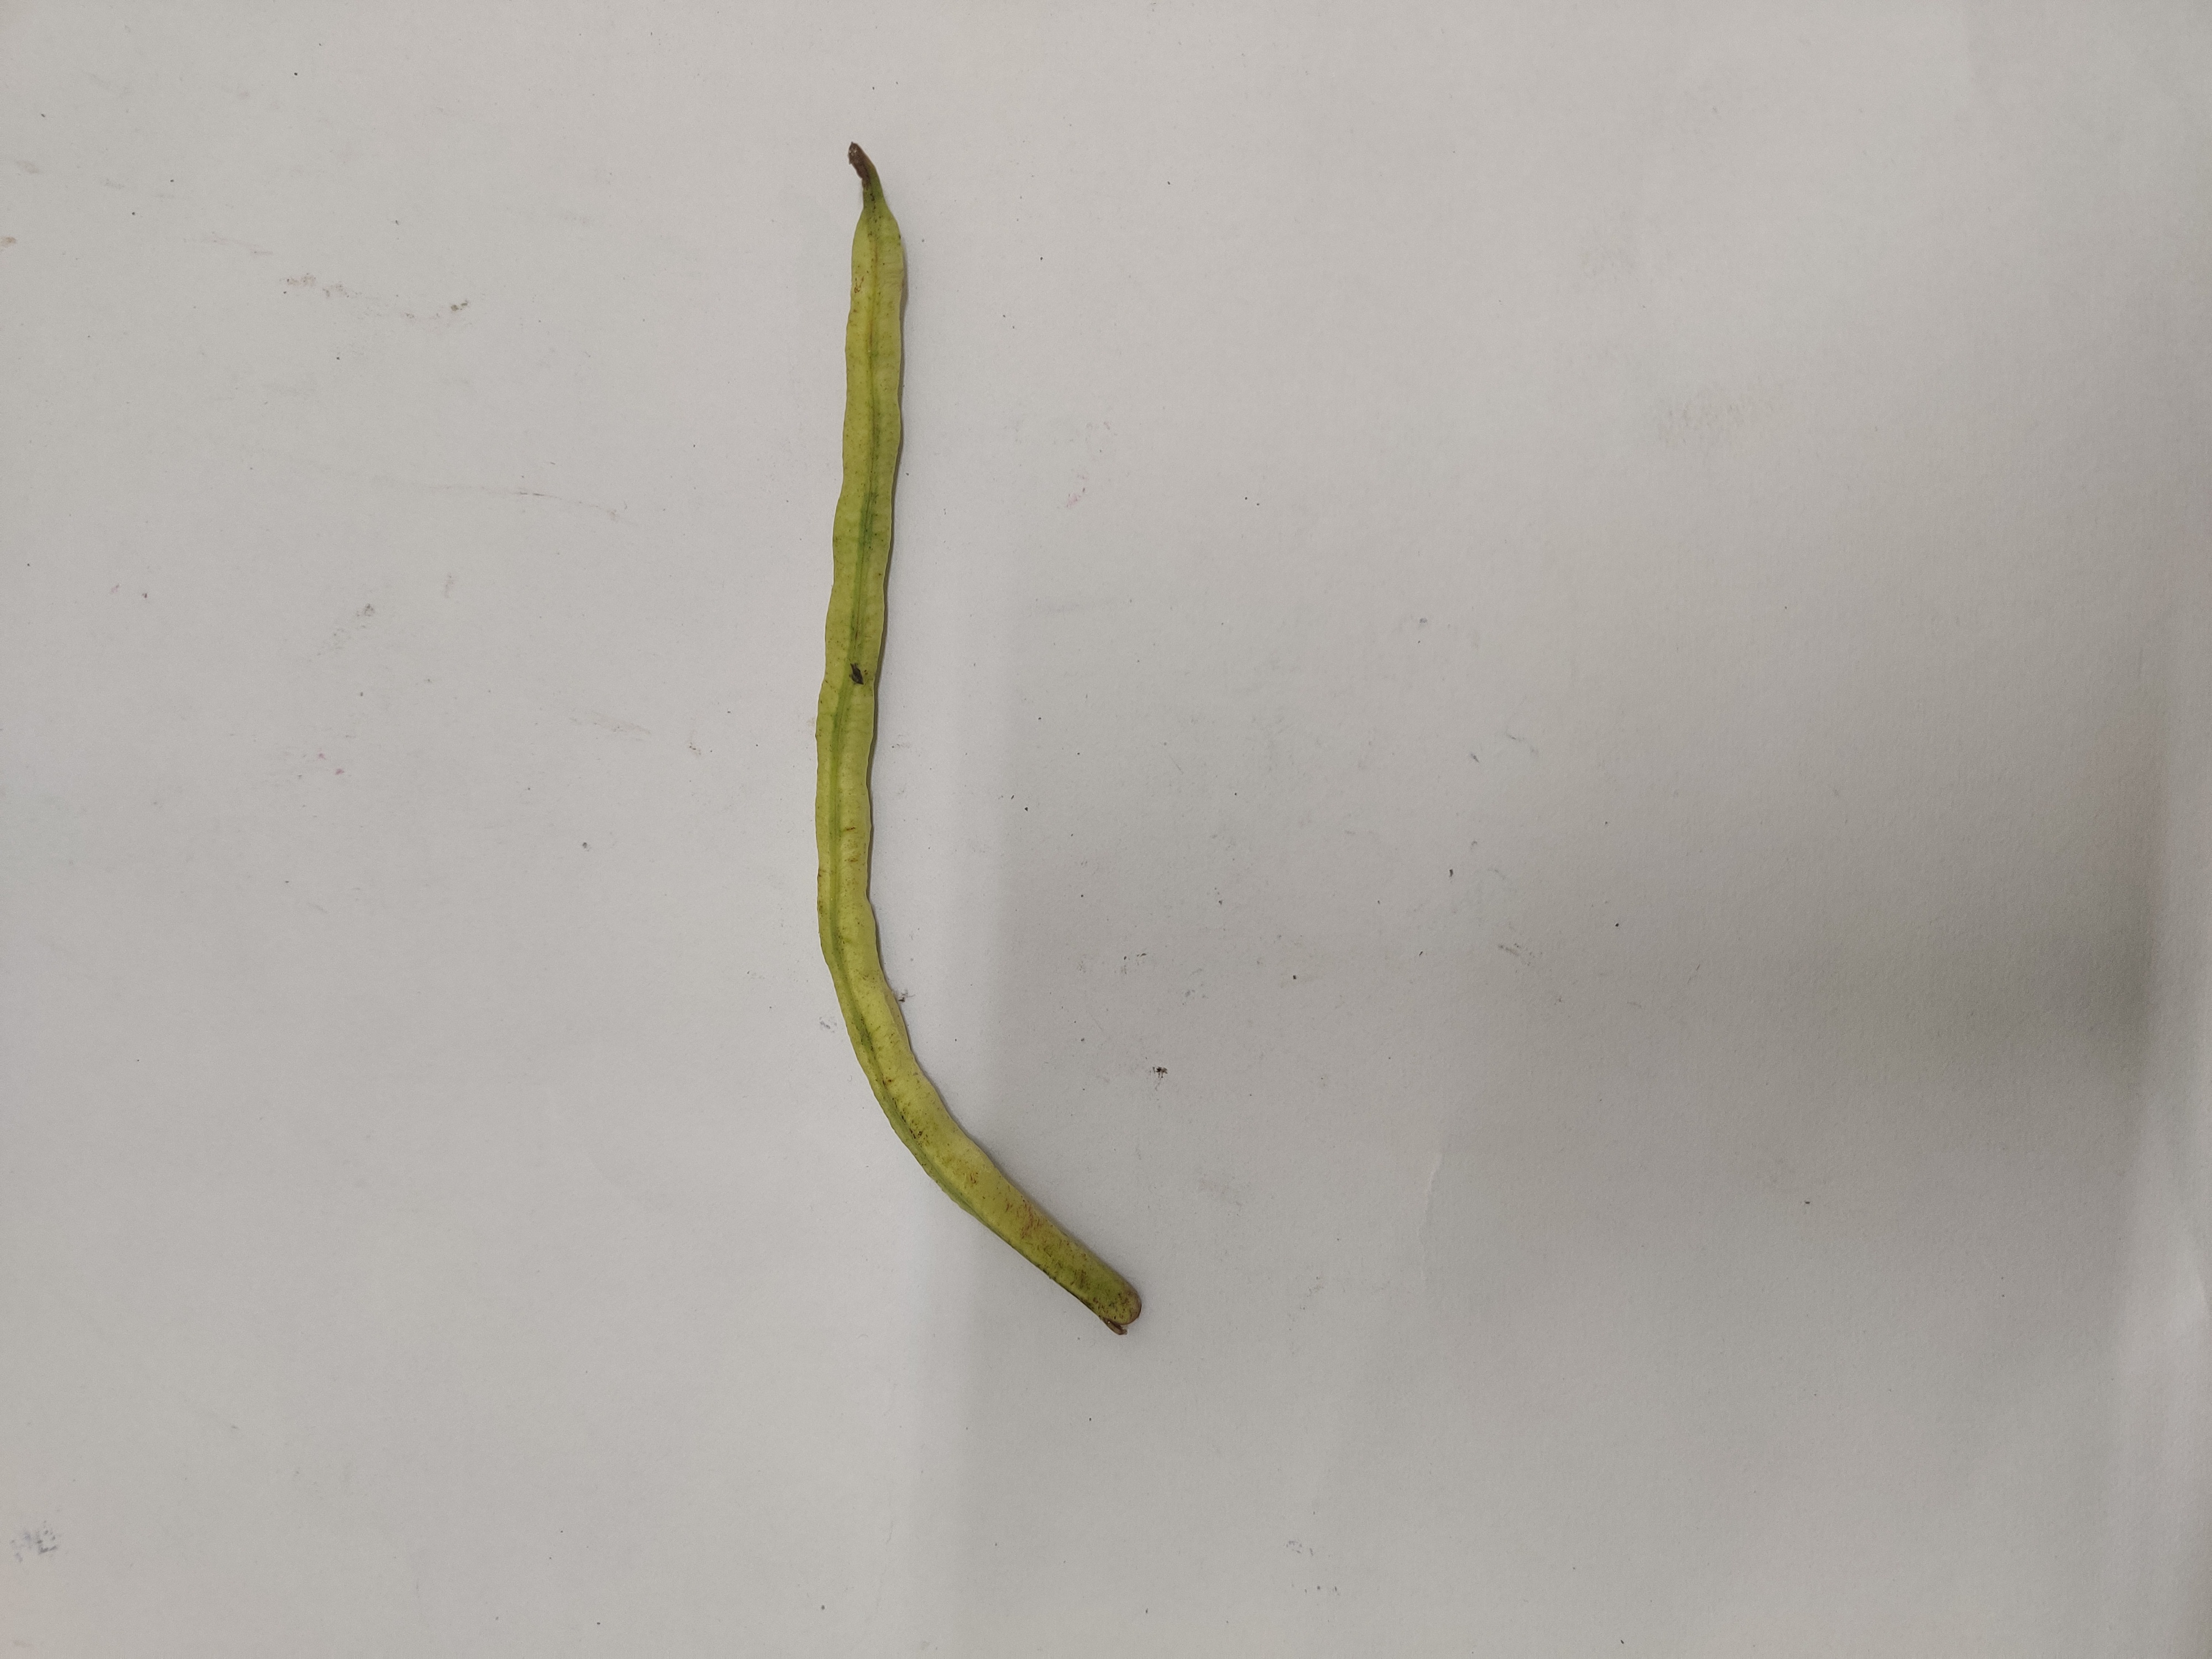
Crop: Cowpea
Condition: Severely Damaged